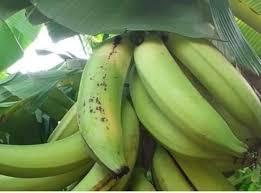
Hizi ni ndizi ambazo bado ziko katika mgomba wake zinangonja kuendelea kuiva maana tunavyoziona ni kama kuna dalili ya kuwa baada ya siku chache ama wiki chache zitakua tayari kuiva na kuliwa lakini bado zinaezatumika au kupikiwa zikiwa hivo mbichi kwa maankuli.